Italy–Thailand relations

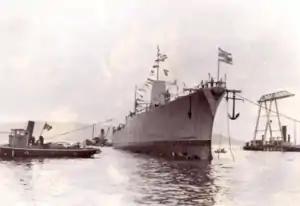
The Etna class cruiser "Naresuan" in Trieste, 6 August 1941

In 1430, the Venetian merchant Nicolò de'Conti visited the Tenasserim region, becoming the first European to visit the region, and the first Italian to visit Thailand as the region was at that time a province of the Ayutthaya Kingdom.